Crostwight

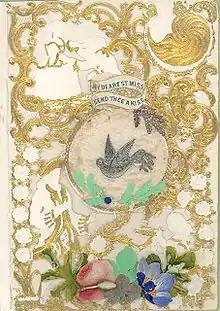
Valentine to Miss Jenny of Crostwight Hall, 1862

The parish church stands on its own not far from the Old Rectory, but is distant from the rest of the village. It is grade I listed.